Logos and uniforms of the New York Yankees

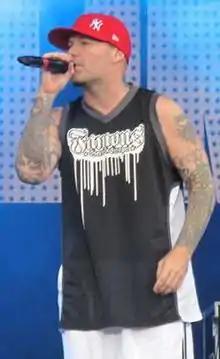
Fred Durst of Limp Bizkit wearing a New York Yankees cap during a 2011 performance

The home uniform has been the same (apart from minor changes) since , longer than any current uniform design in Major League Baseball, though patches commemorating milestones or special events may be worn for all or part of a season. In addition, the team will occasionally wear a black armband on the left sleeve, usually in honor of a Yankee great who has died. In some cases, the player's number is displayed instead. The first time was in 1990, when the Yankees wore a #1 patch on their left sleeve in tribute to Billy Martin, who had died in a car crash on December 25, 1989. They did likewise for Mickey Mantle (#7) in 1995, Joe DiMaggio (#5) in 1999, Phil Rizzuto (#10) in 2007, Yogi Berra (#8) in late 2015 and all of 2016, and Whitey Ford (#16) for the 2020 American League Division Series in Game 5.